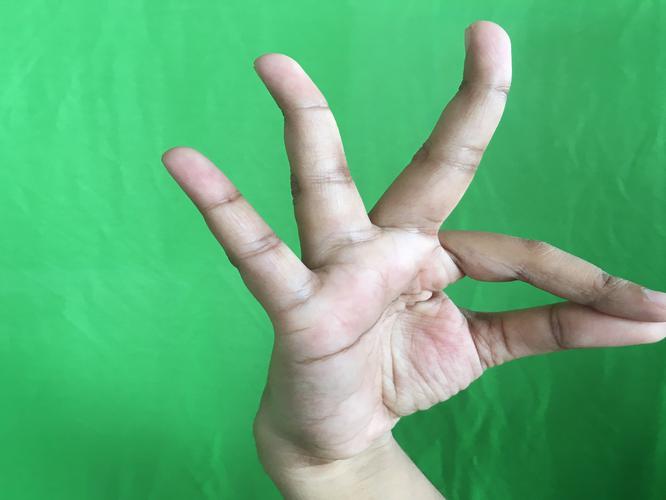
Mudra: Hamsasyam
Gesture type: single_hand